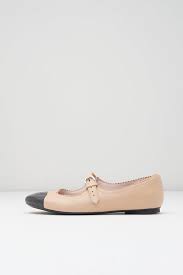
Label: Ballet Flat